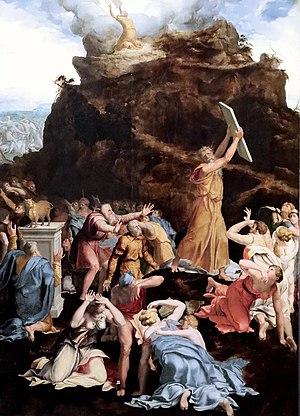
Une théocratie est un gouvernement où le titulaire de la souveraineté est divin. Le terme « théocratie »— θεοκρατία — est formé sur les mots grecs « Θεός » pour « Dieu » et « κράτος » pour « pouvoir ».